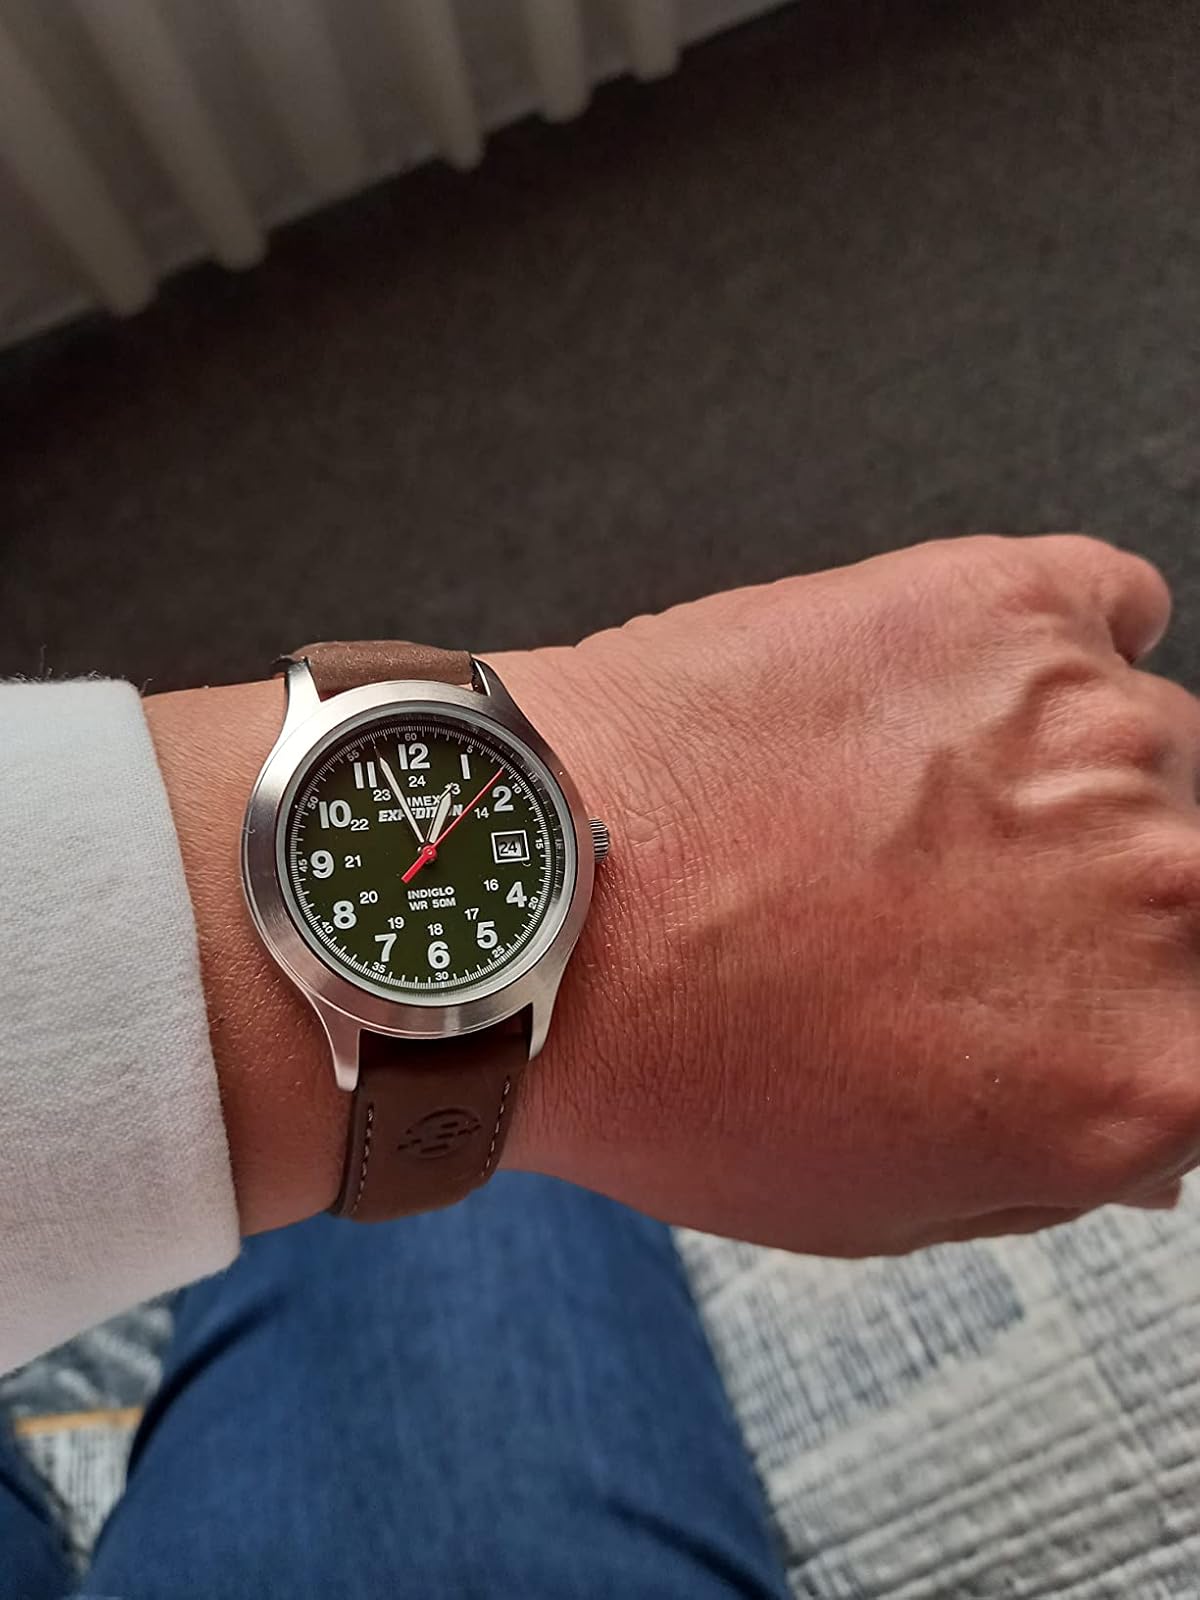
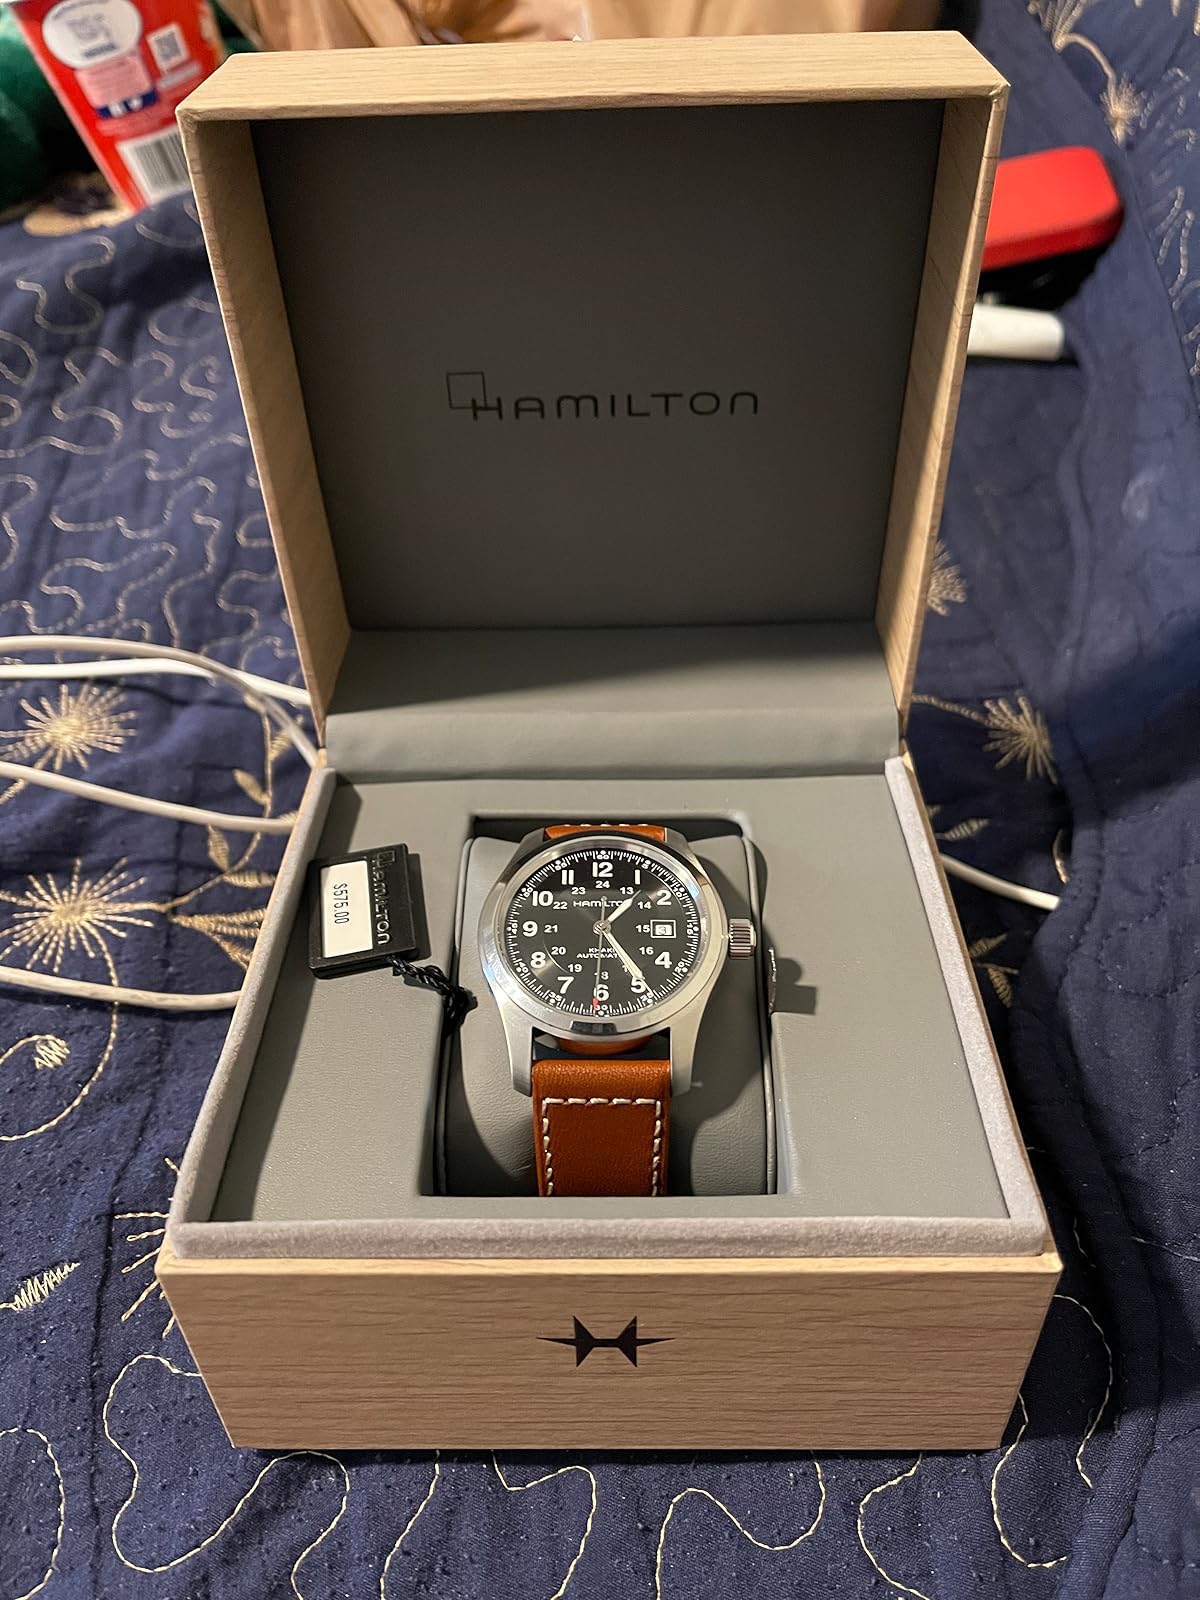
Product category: accessories_watch
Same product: no